Chester Brown

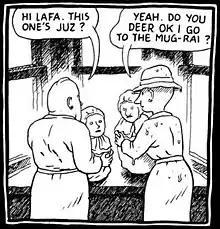
The dialogue in "Underwater" gradually becomes comprehensible as its protagonist acquires language.

In 1992, Brown began a relationship with musician Sook-Yin Lee, and in 1993 moved to Vancouver to be with her. He stayed there with her until 1995, when Lee began as VJ at MuchMusic in Toronto, and the two moved back there together.